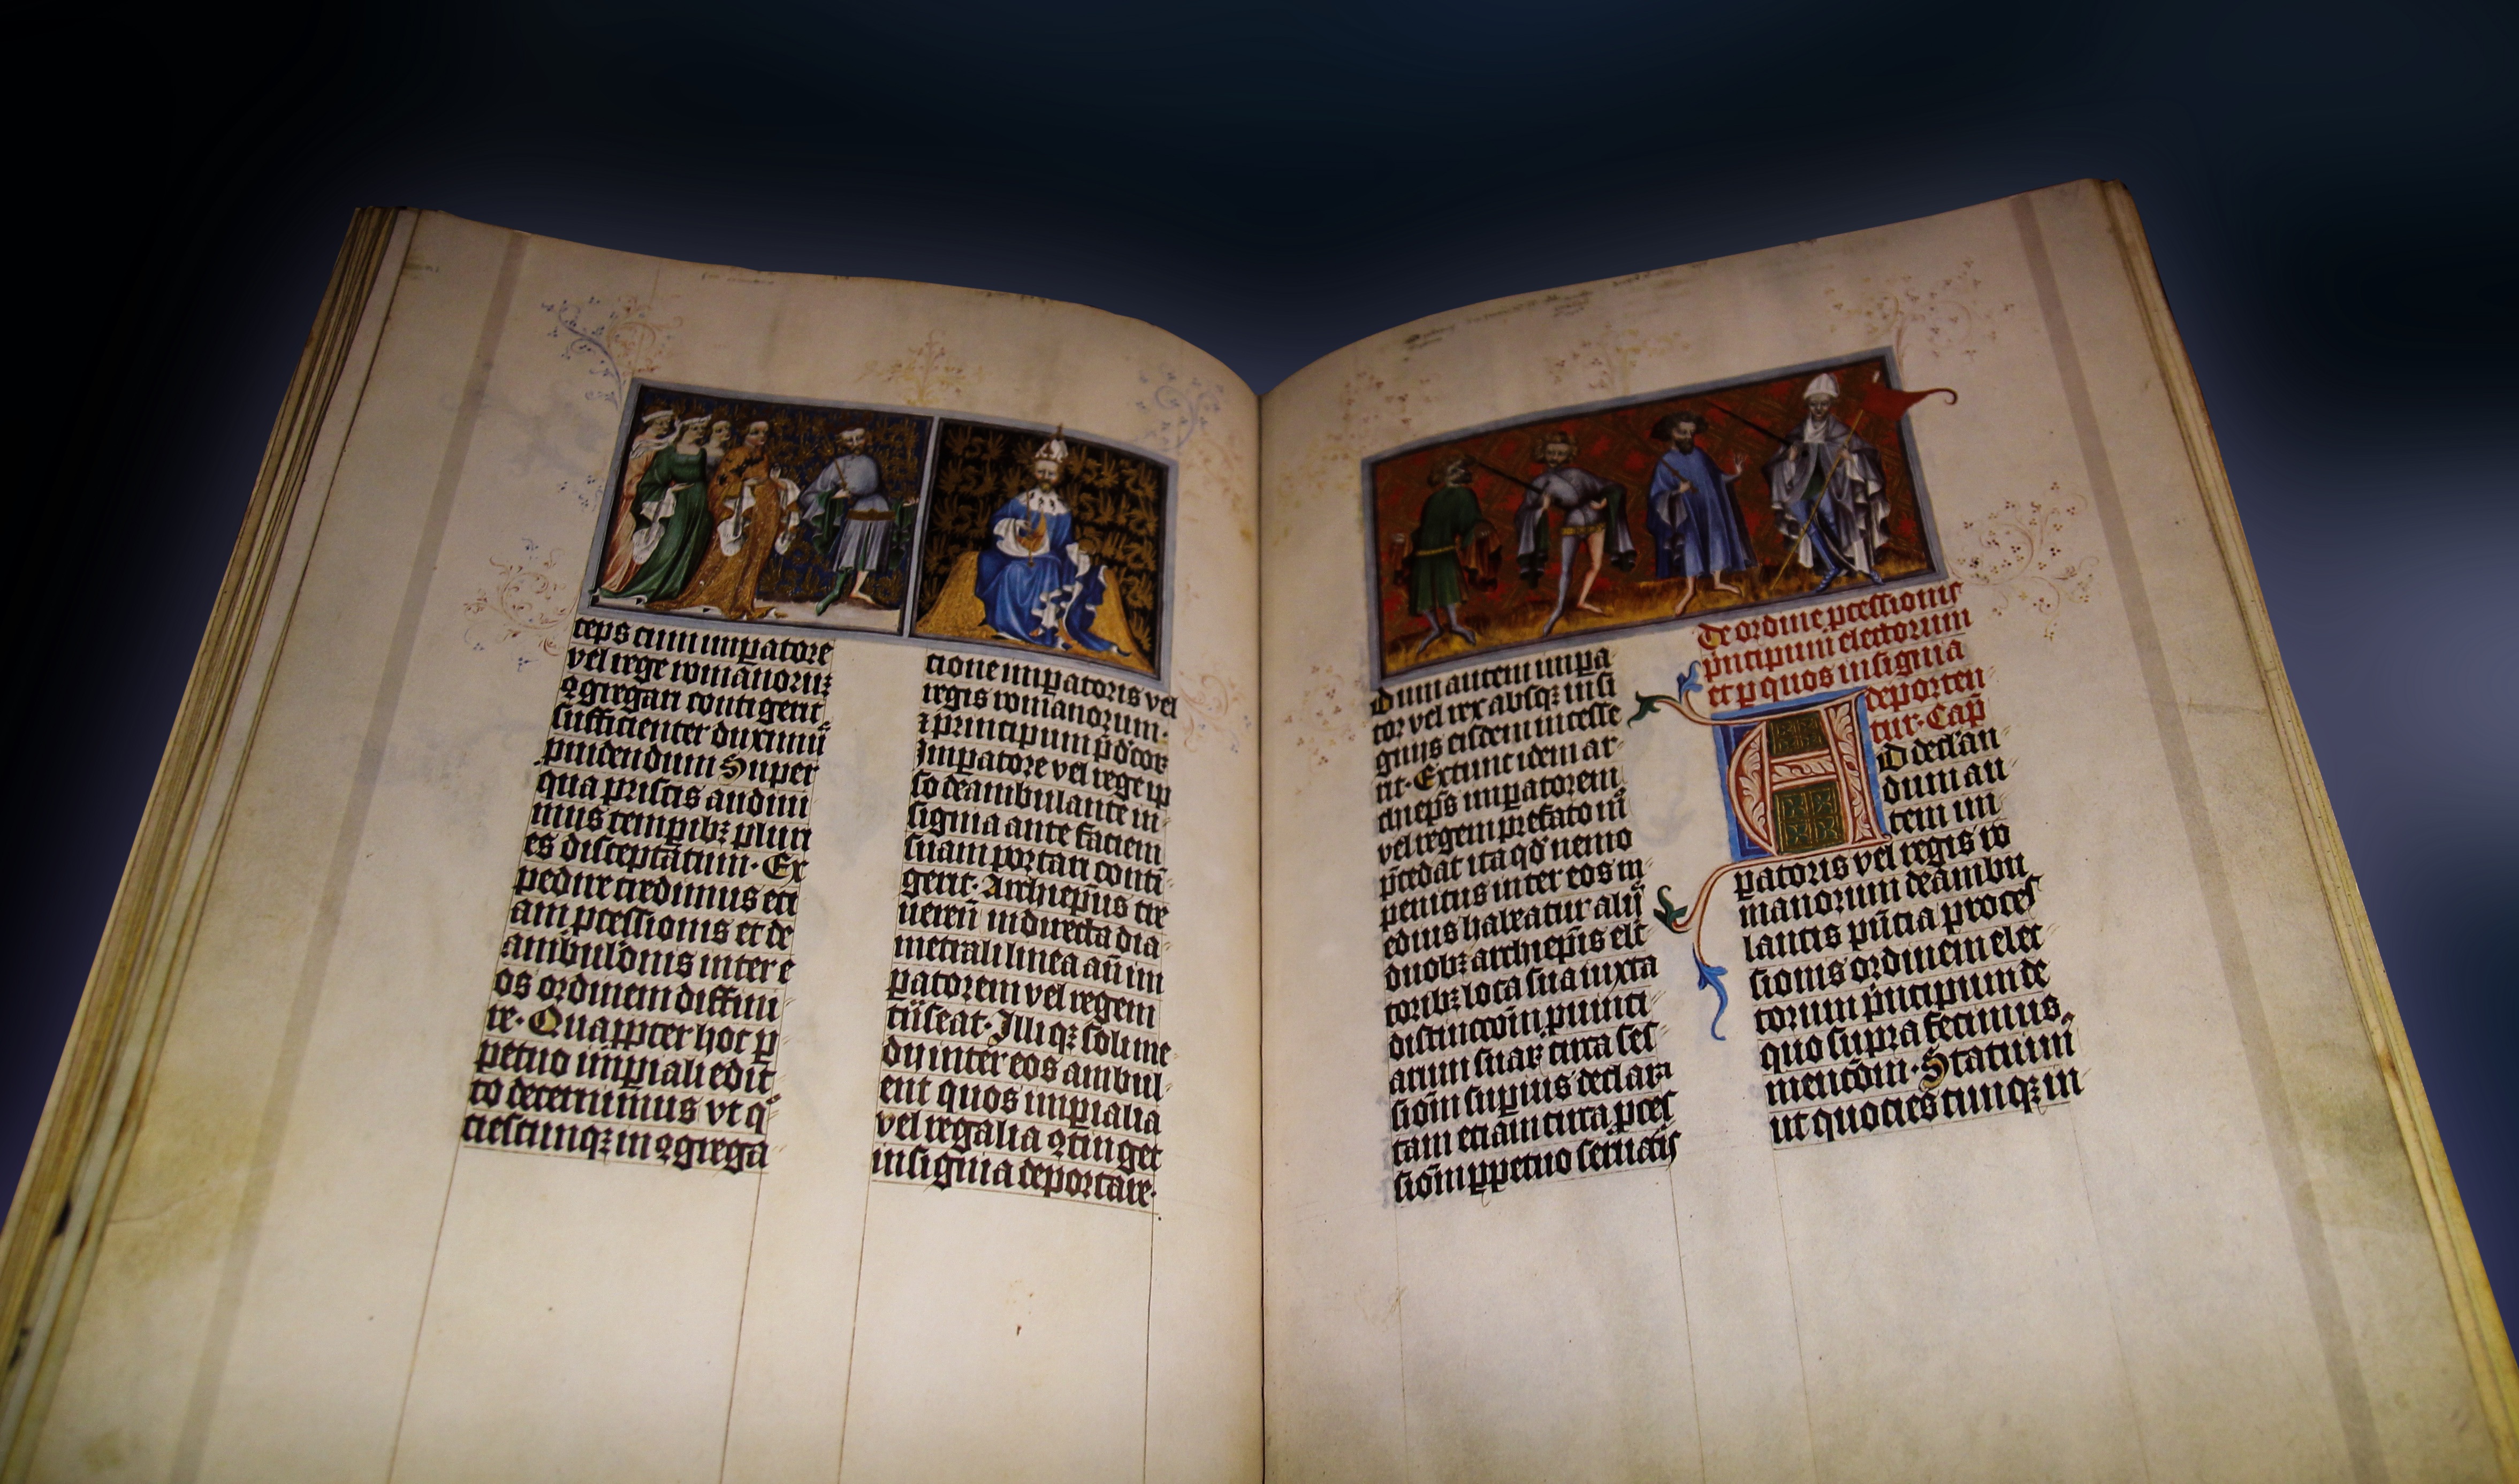
book, read, wood, old, old book, font, art, design, photograph, image, shape, historically, middle ages, ancient history